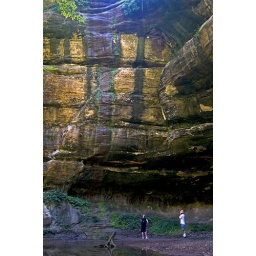
A pair of hikers admire a canyon wall in Tonty Canyon.